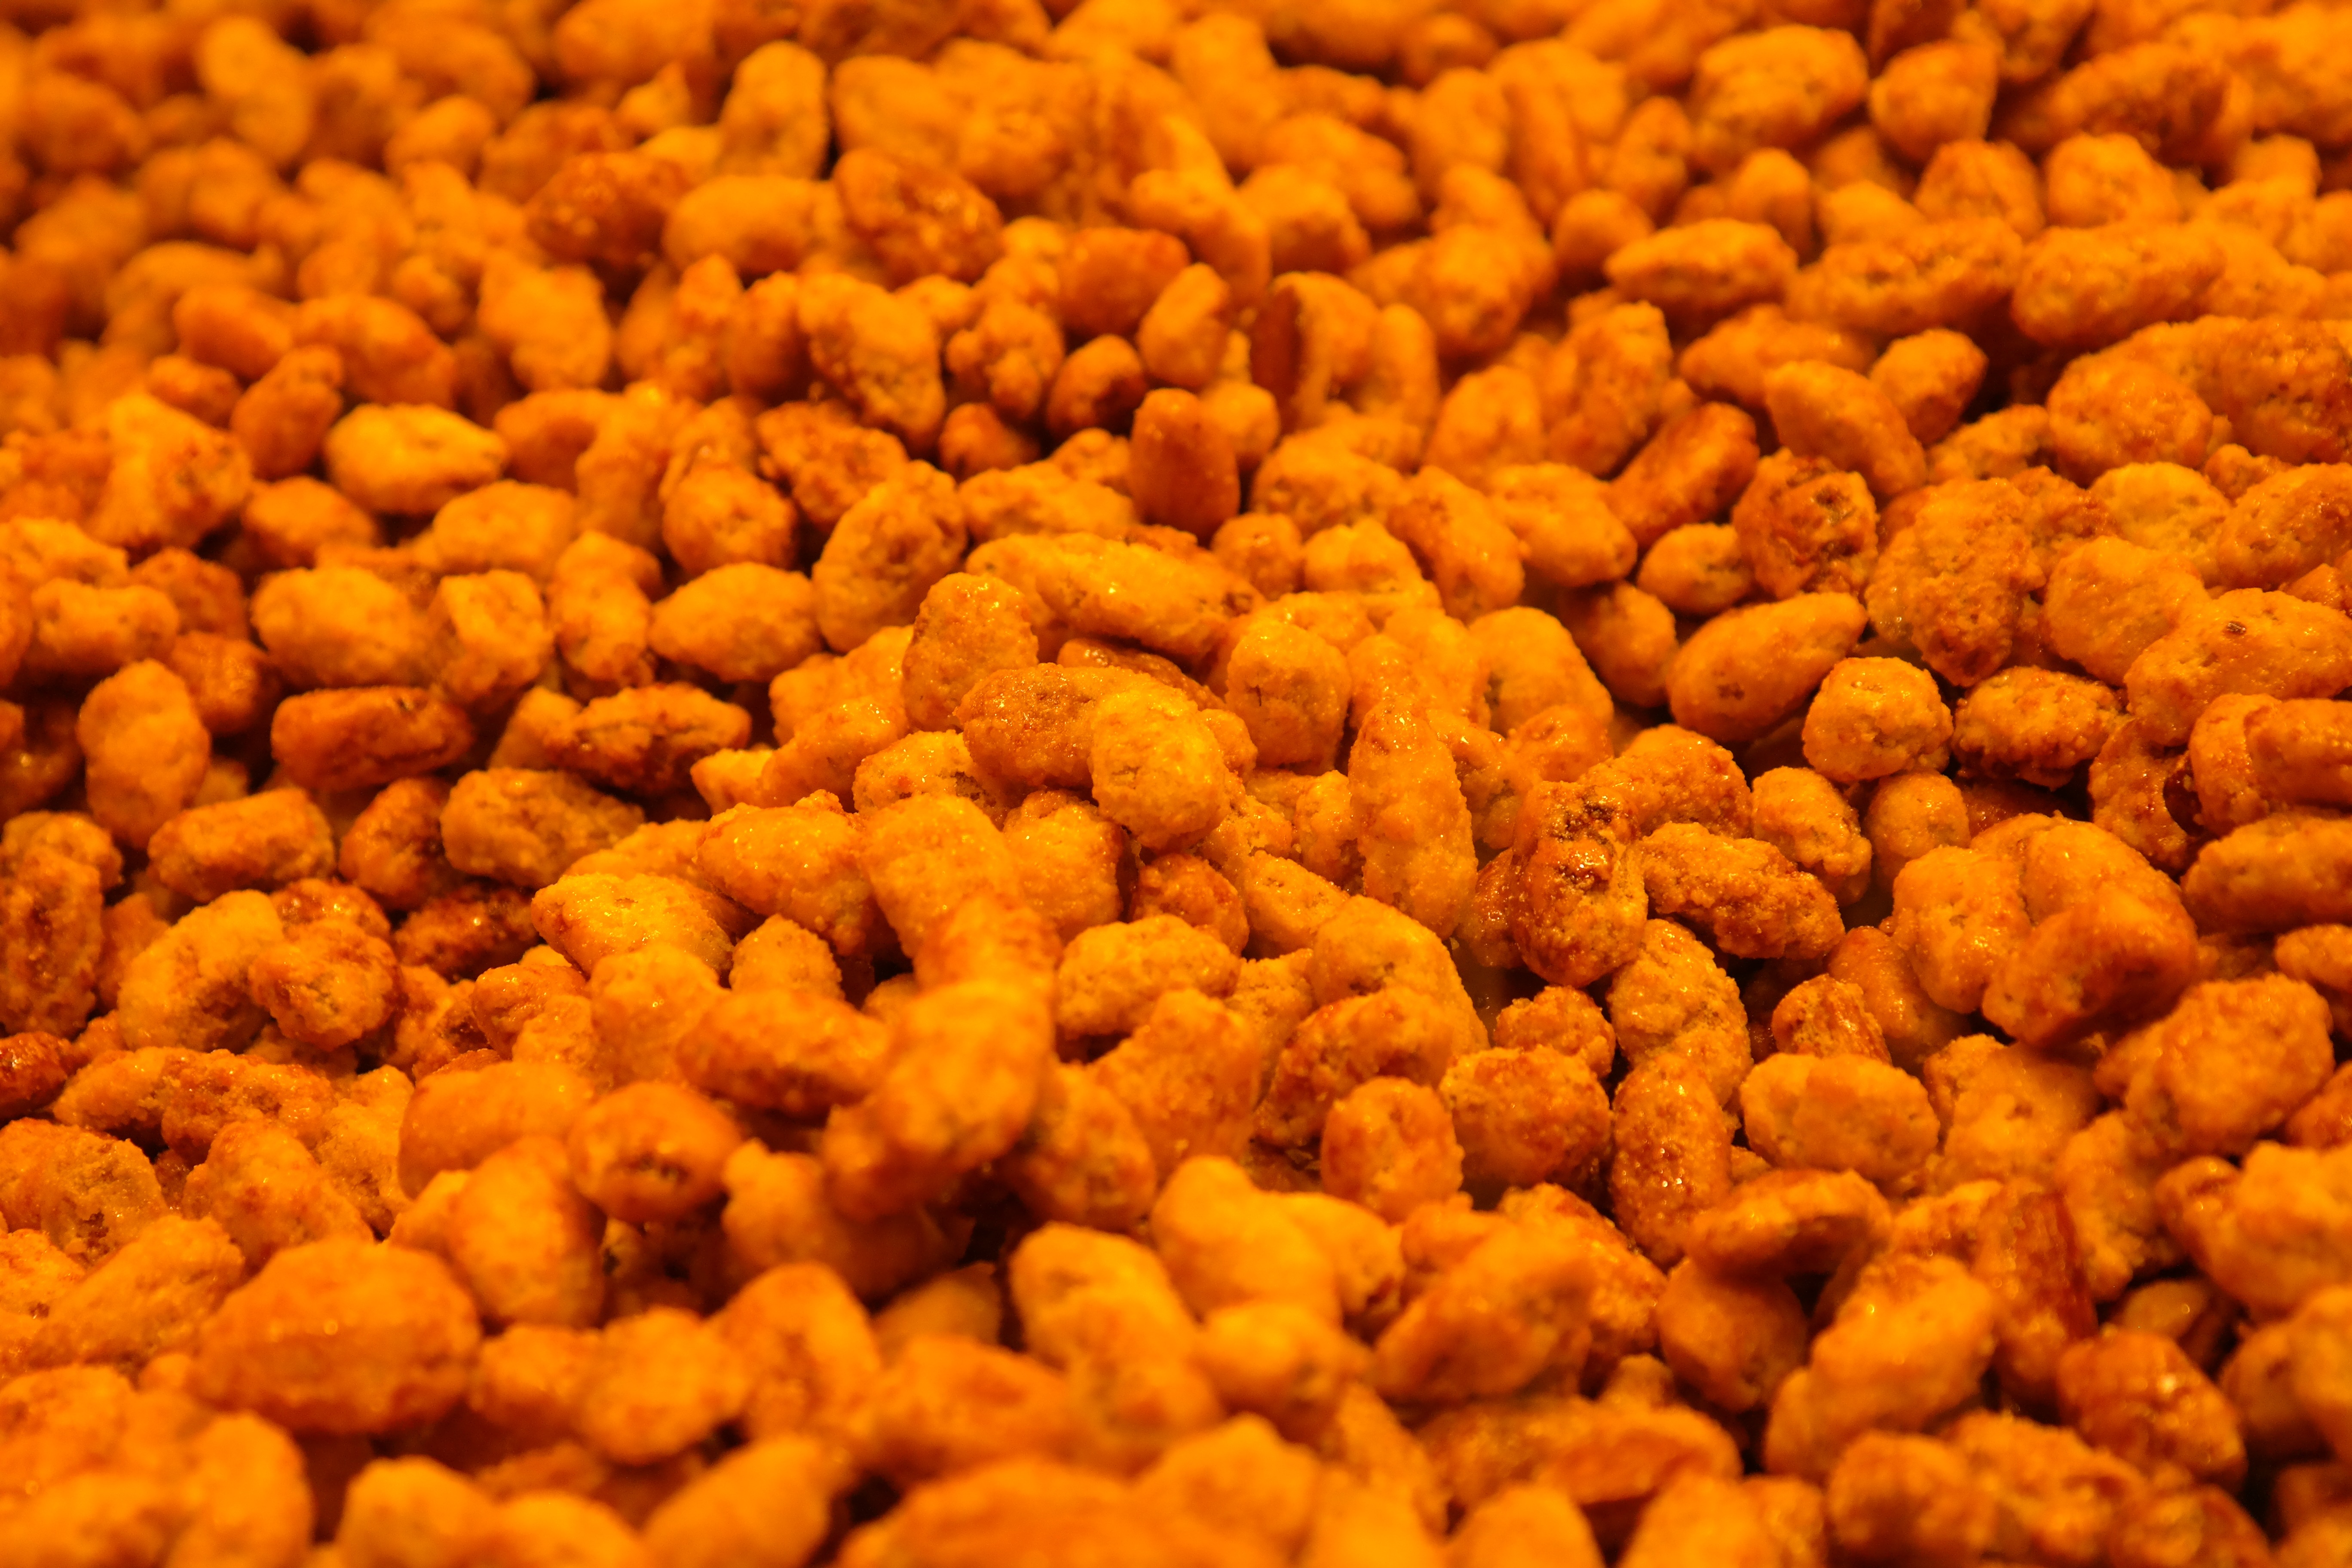
plant, fruit, sweet, roast, pollen, food, produce, vegetable, crop, nut, christmas, snack, eat, caramel, delicious, almond, calories, advent, sugar, sticky, candy, christmas market, crisp, fair, vegetarian food, sweetness, almonds, treat, burned, delicacy, roasted, nibble, flowering plant, year market, glazed, curcuma, candied, caramelized, finger food, burnt almonds, land plant, curry powder